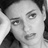
Emotion: neutral